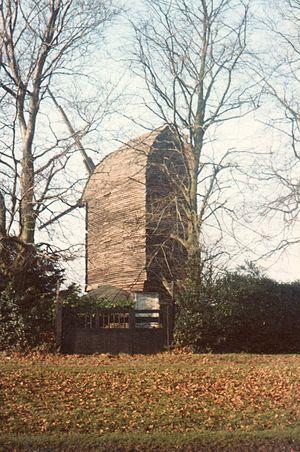
Il existe plus de 9 000 bâtiments classés Grade I et 20 000 bâtiments classés Grade II * en Angleterre. Cette page est une liste de ces bâtiments du borough londonien de Bromley.